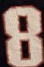
Number: 8